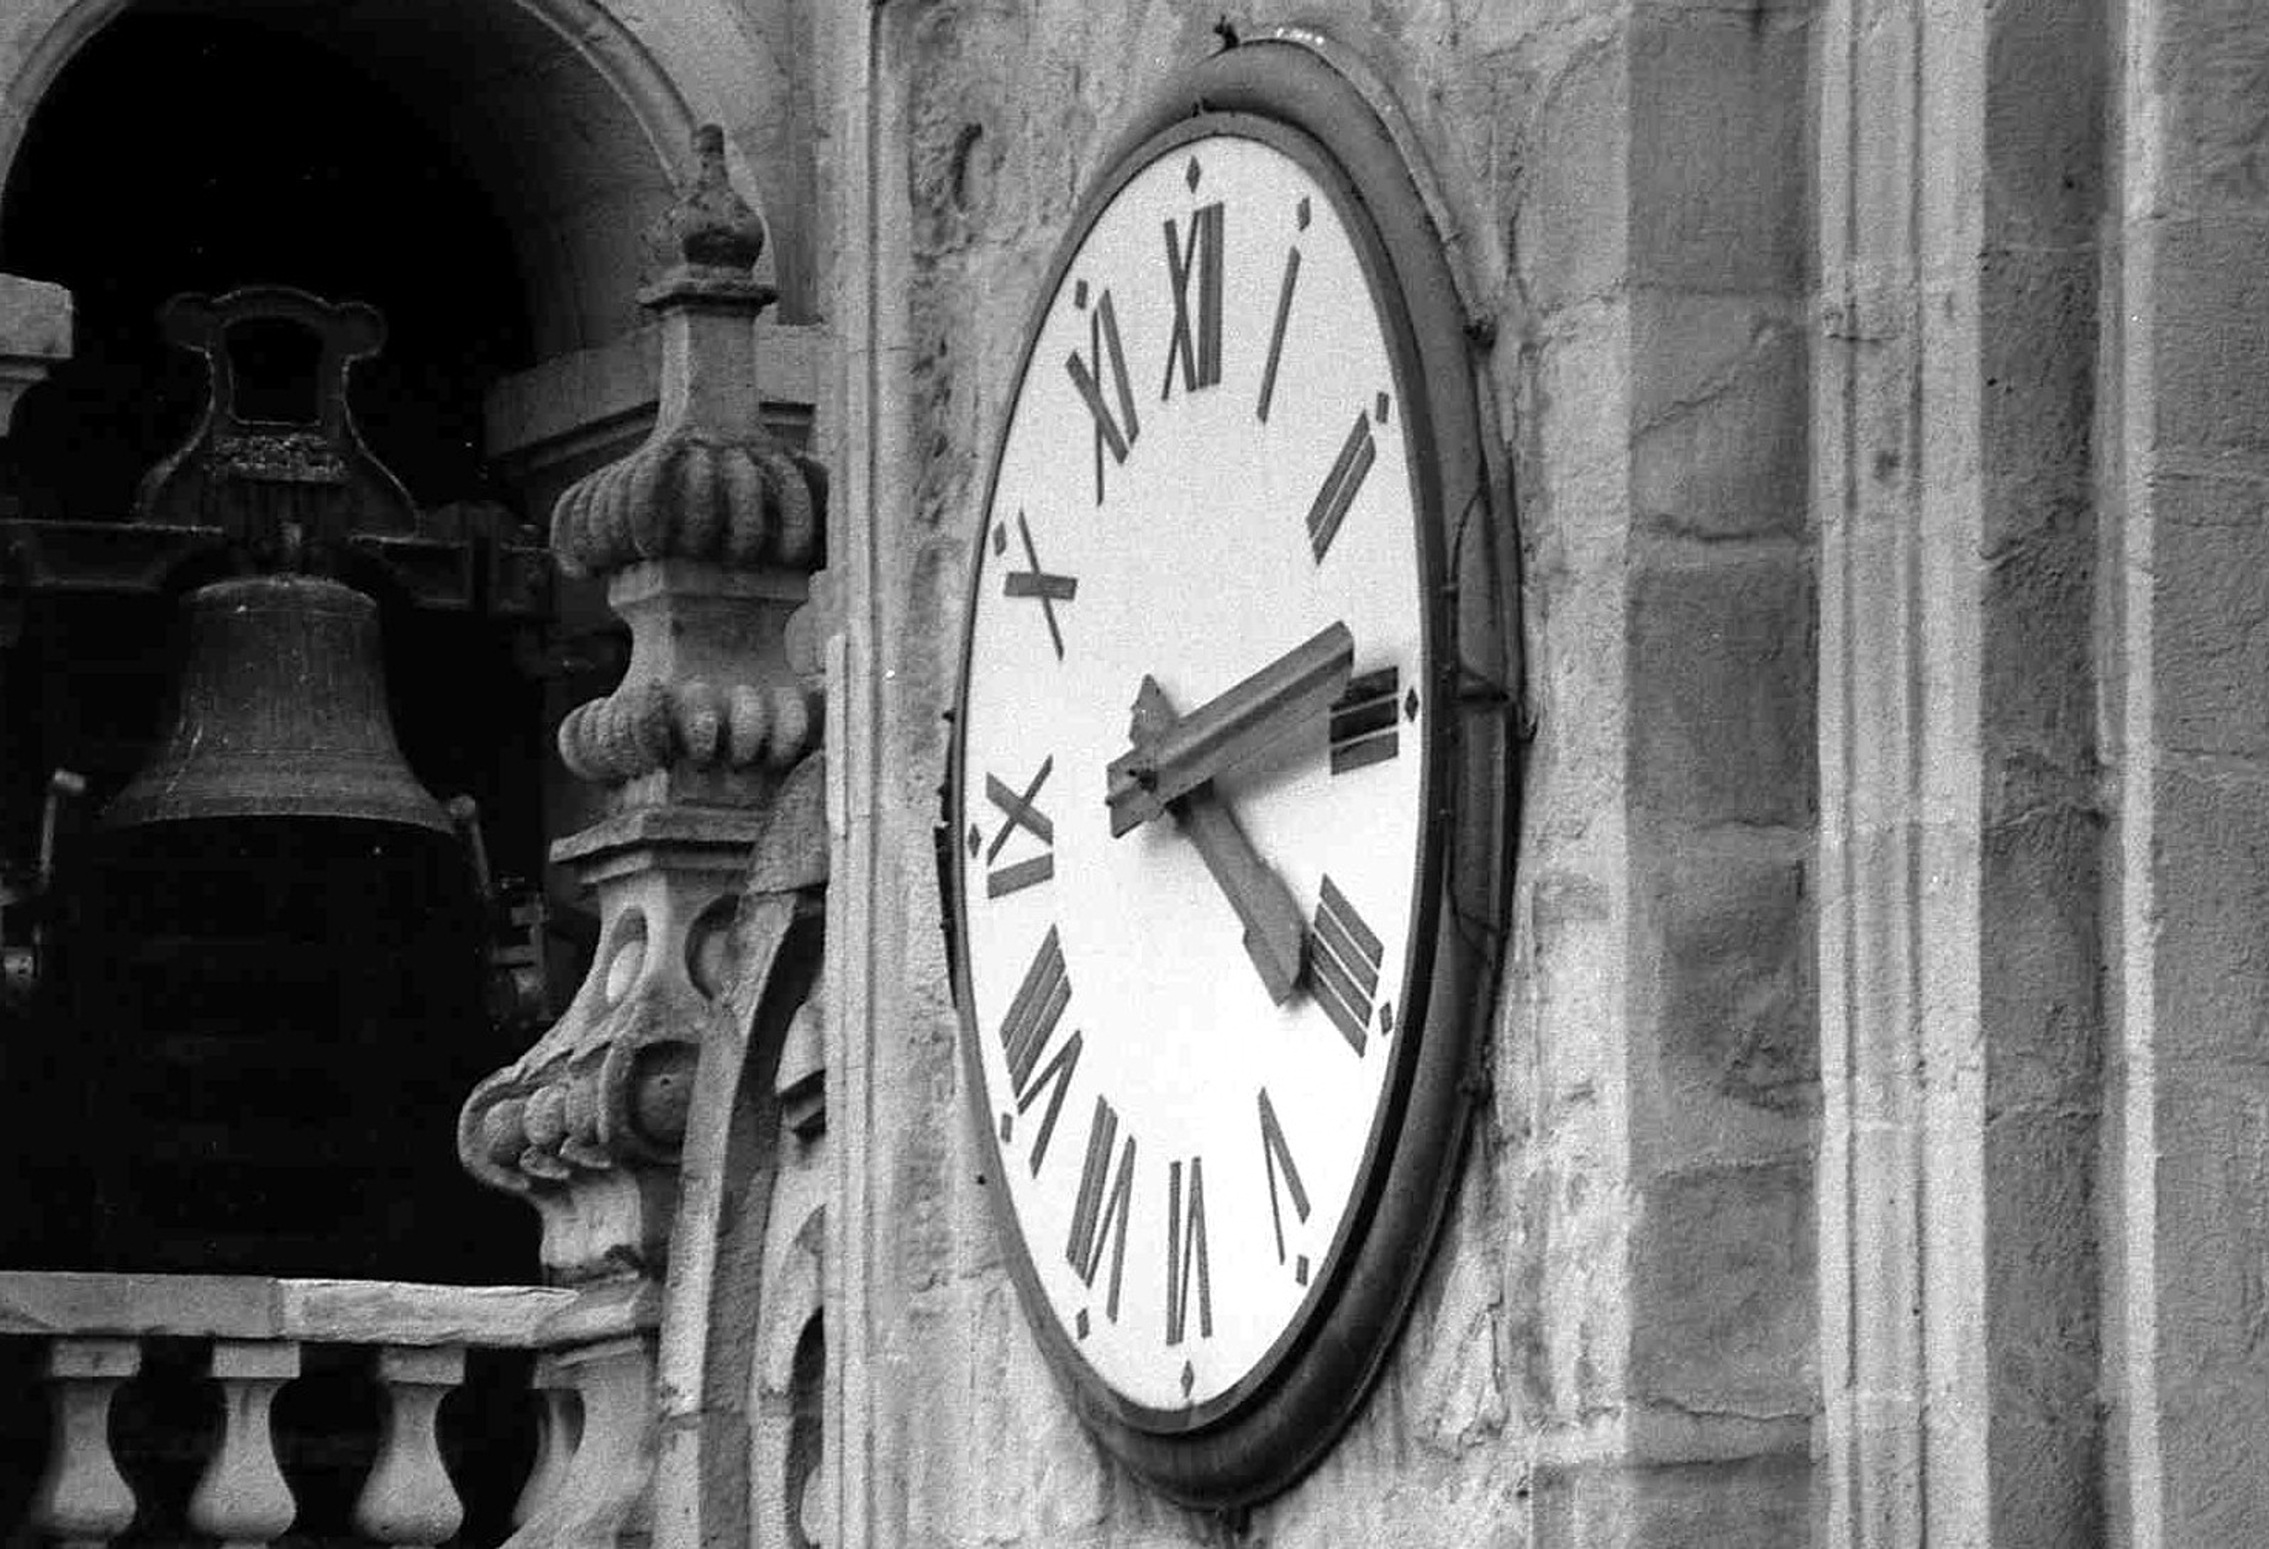
black and white, white, clock, time, hour, wall, black, monochrome, symmetry, shape, campaign, monochrome photography